Franz Anton von Gerstner

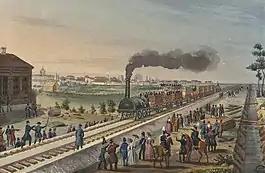
Opening of Tsarskoye Selo Railway in 1837

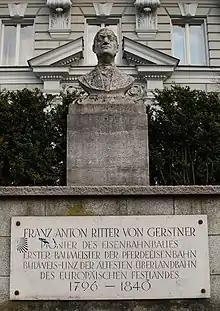
Memorial in Linz

In 1829, Gerstner undertook a third study trip to England and, in 1834, became the planning officer for several railway lines in the Russian Empire, where in 1836/37, he constructed the Tsarskoye Selo Railway, which opened from Saint Petersburg on 30 October 1837.